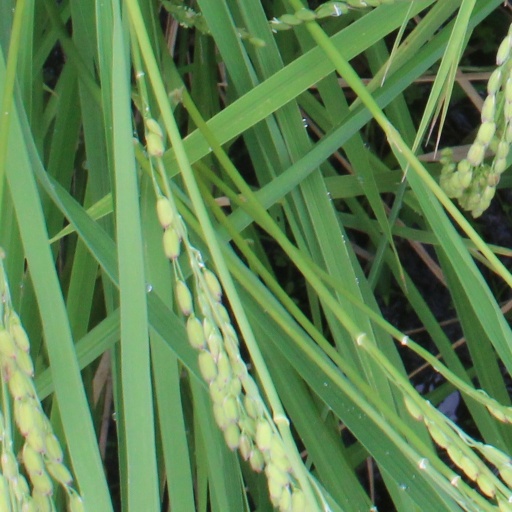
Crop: rice